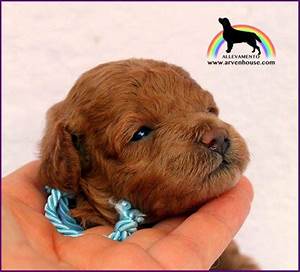
Label: dog